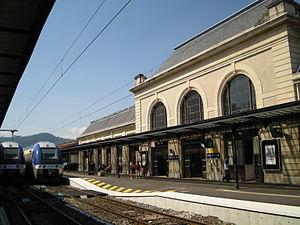
La gare de Saint-Dié-des-Vosges est une gare ferroviaire française des lignes de Strasbourg-Ville à Saint-Dié, d'Arches à Saint-Dié et de Lunéville à Saint-Dié, située sur le territoire de la commune de Saint-Dié-des-Vosges, dans le département des Vosges, en région Grand Est.